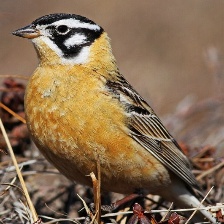
Species: SMITHS LONGSPUR
Scientific name: CALCARIUS PICTUS